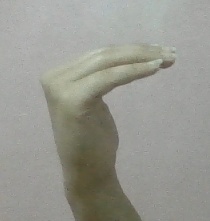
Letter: haa